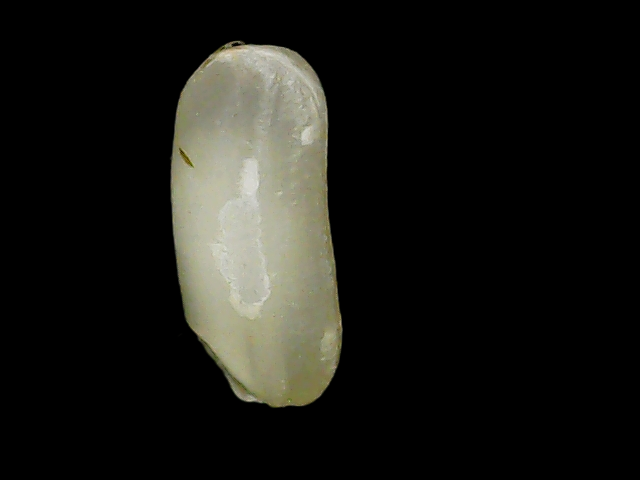
Rice variety: Binadhan24